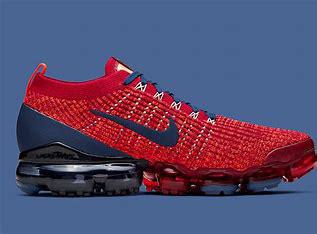
Brand: Nike
Model: Air Vapormax Flyknit 3